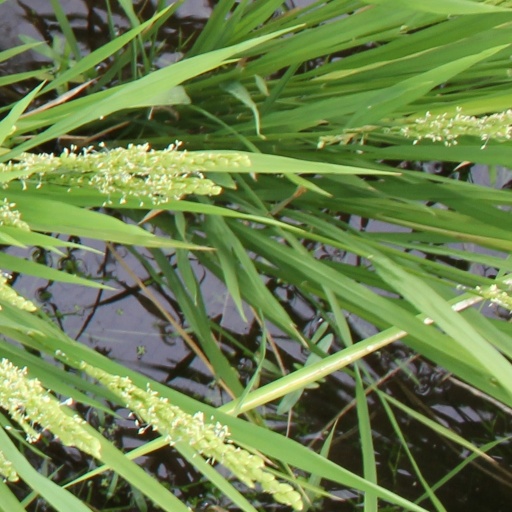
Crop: rice